Holy Cross Cemetery (Menlo Park, California)

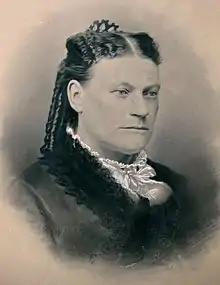

Many of the early pioneer families of the Bay Area are buried at this cemetery. Notable graves include the following: